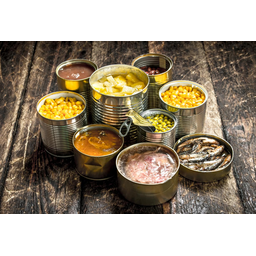
Label: metal